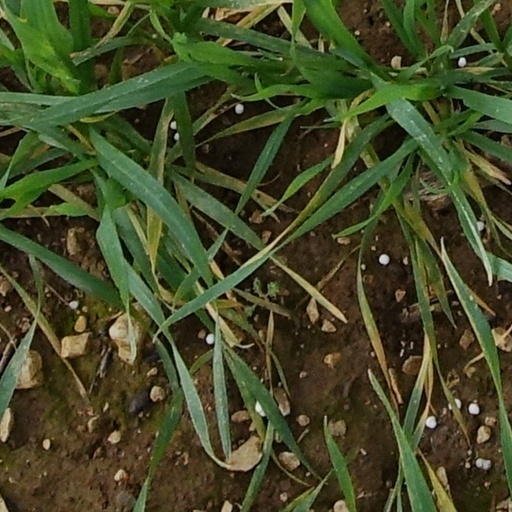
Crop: wheat